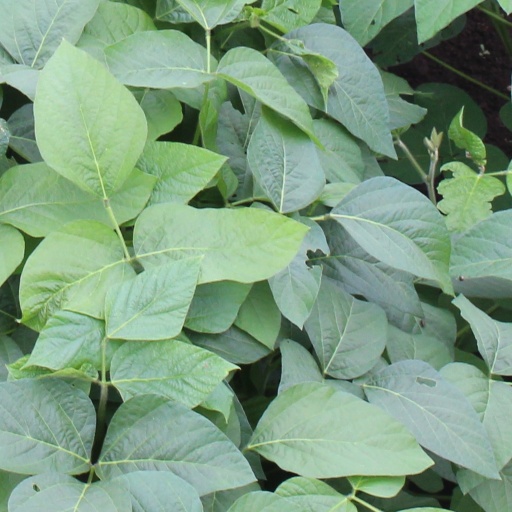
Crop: soybean